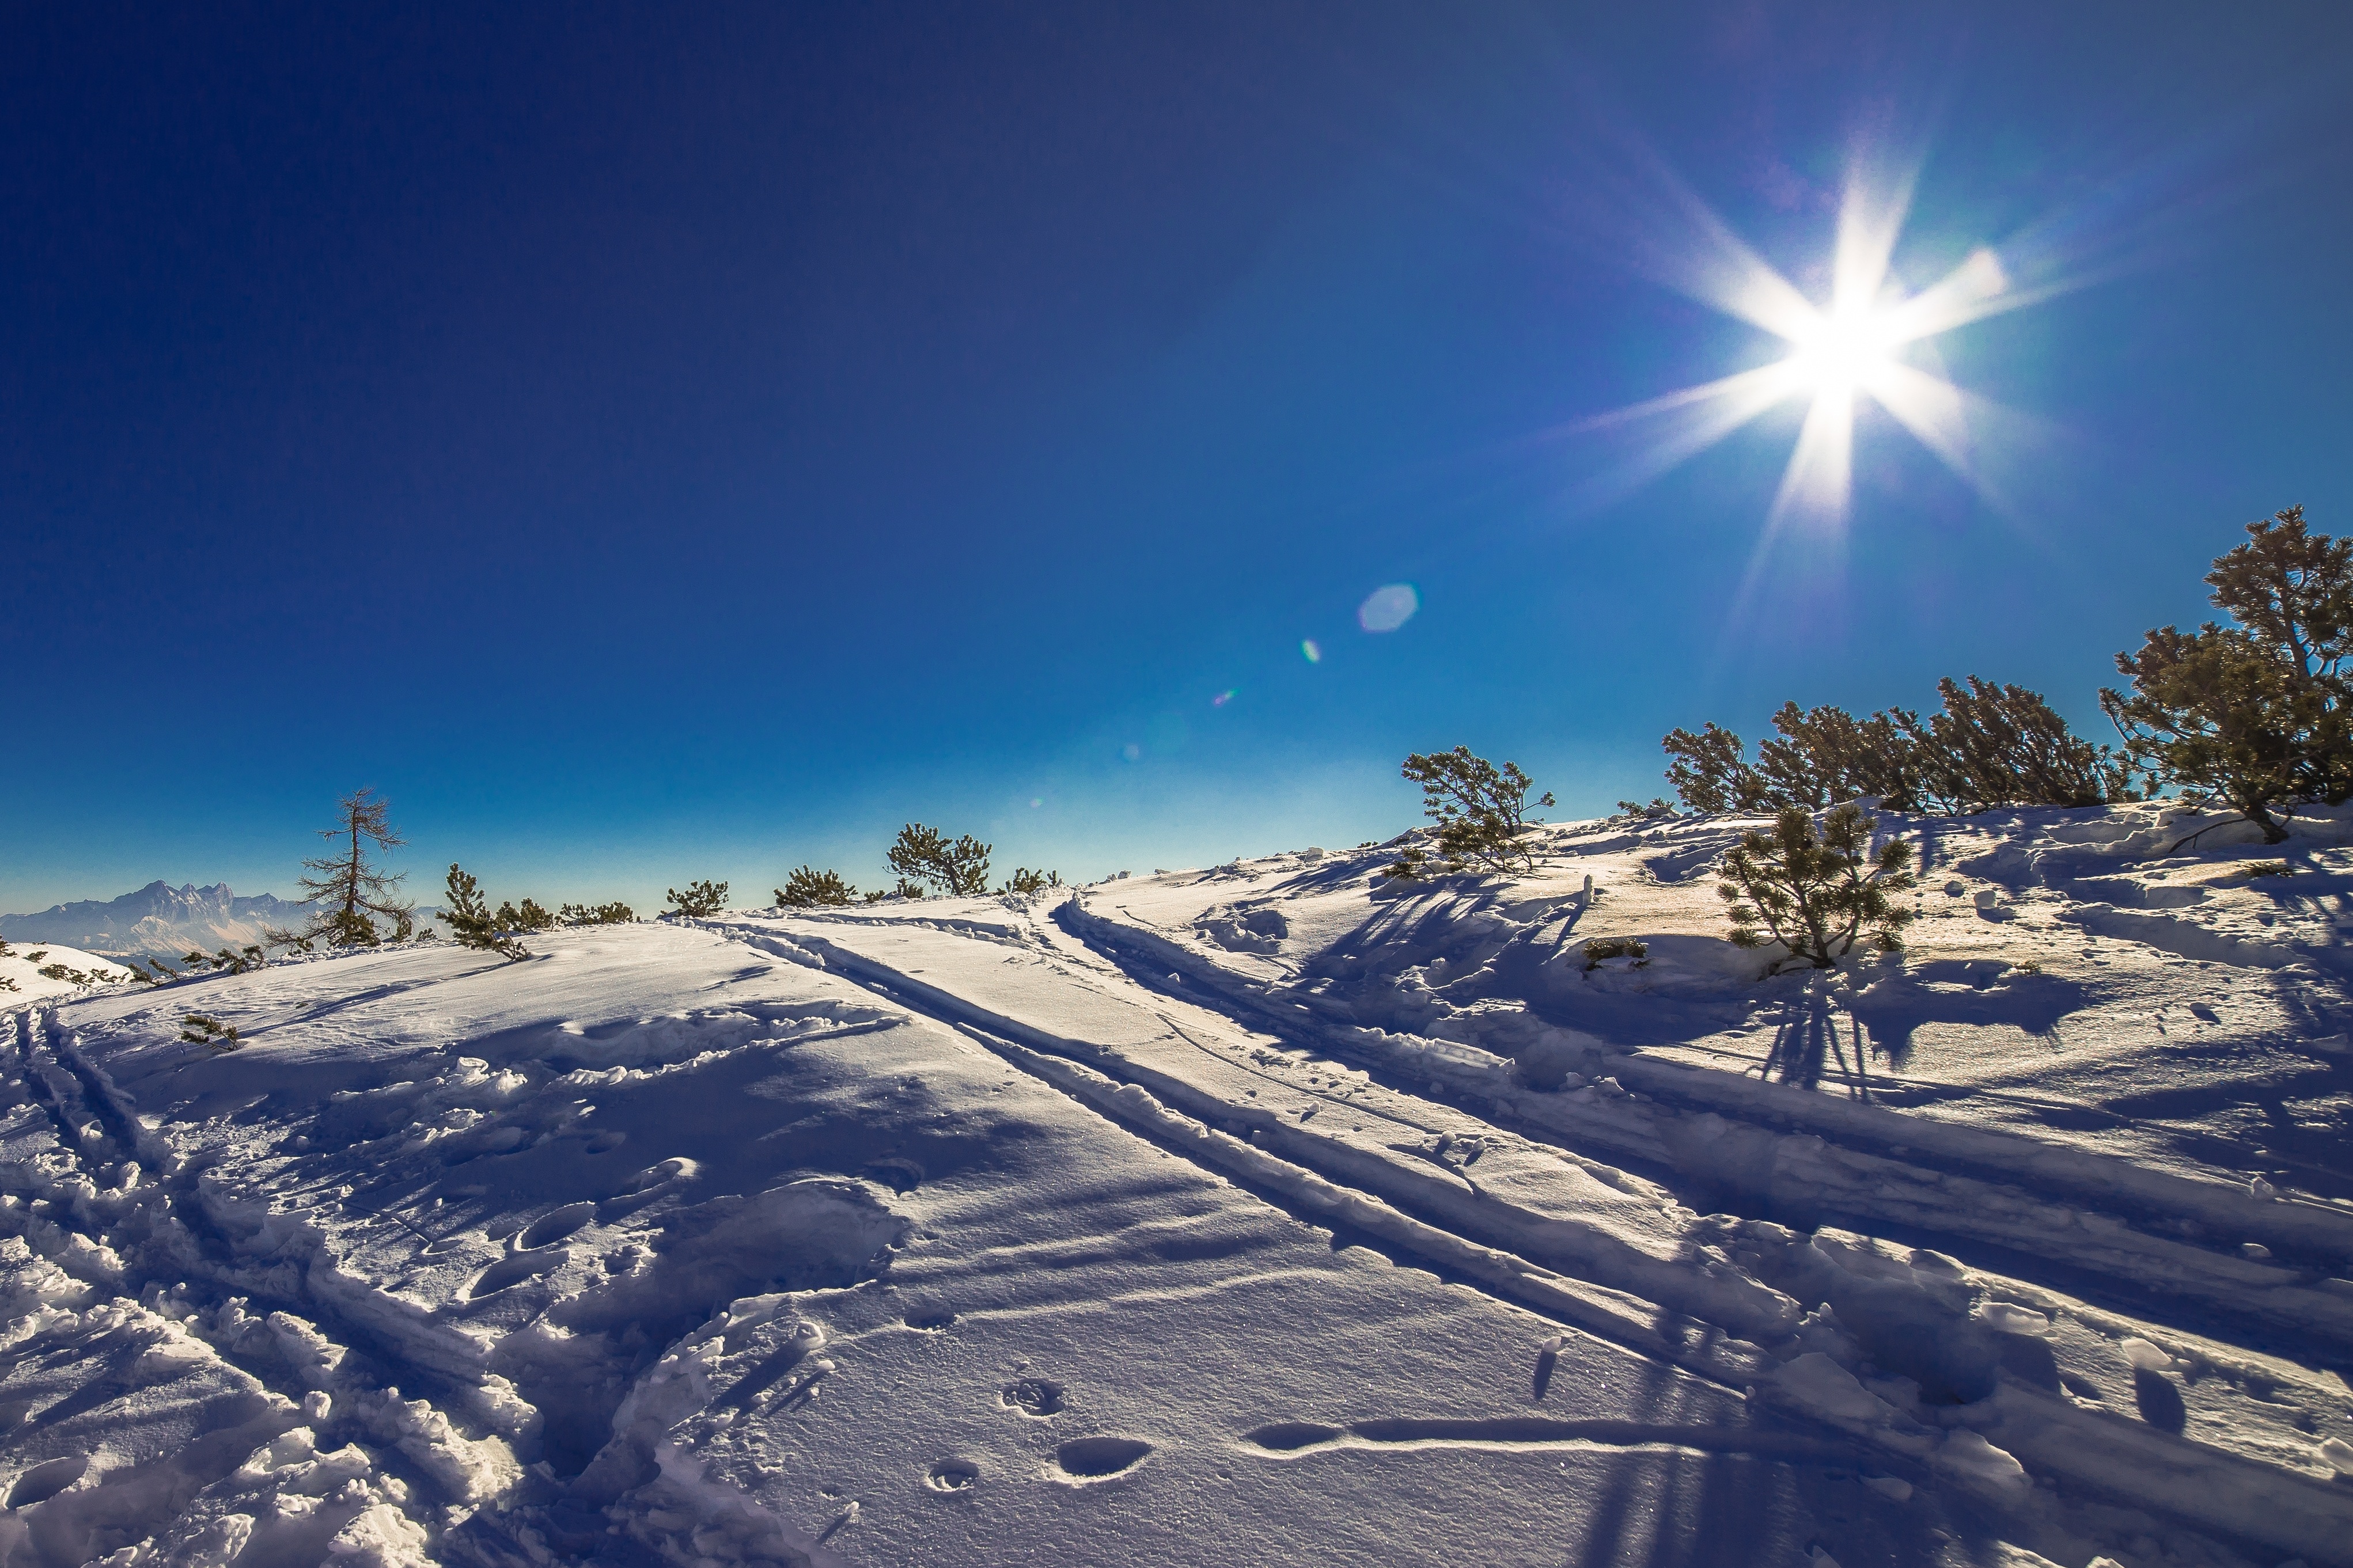
landscape, nature, mountain, snow, cold, winter, sky, sun, sunlight, mountain range, weather, snowy, alpine, season, blue sky, austria, winter sport, resort, wintry, winter magic, piste, salzburg, sunbeam, freezing, snow landscape, ski run, snow lane, winter time, wagrain, snow meadow, atmosphere of earth, mountainous landforms, day's skiing